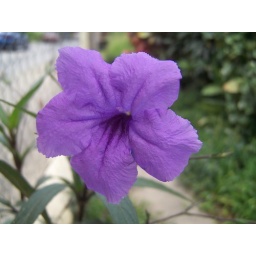
flowers at my home in trinidad &amp;amp; tobago